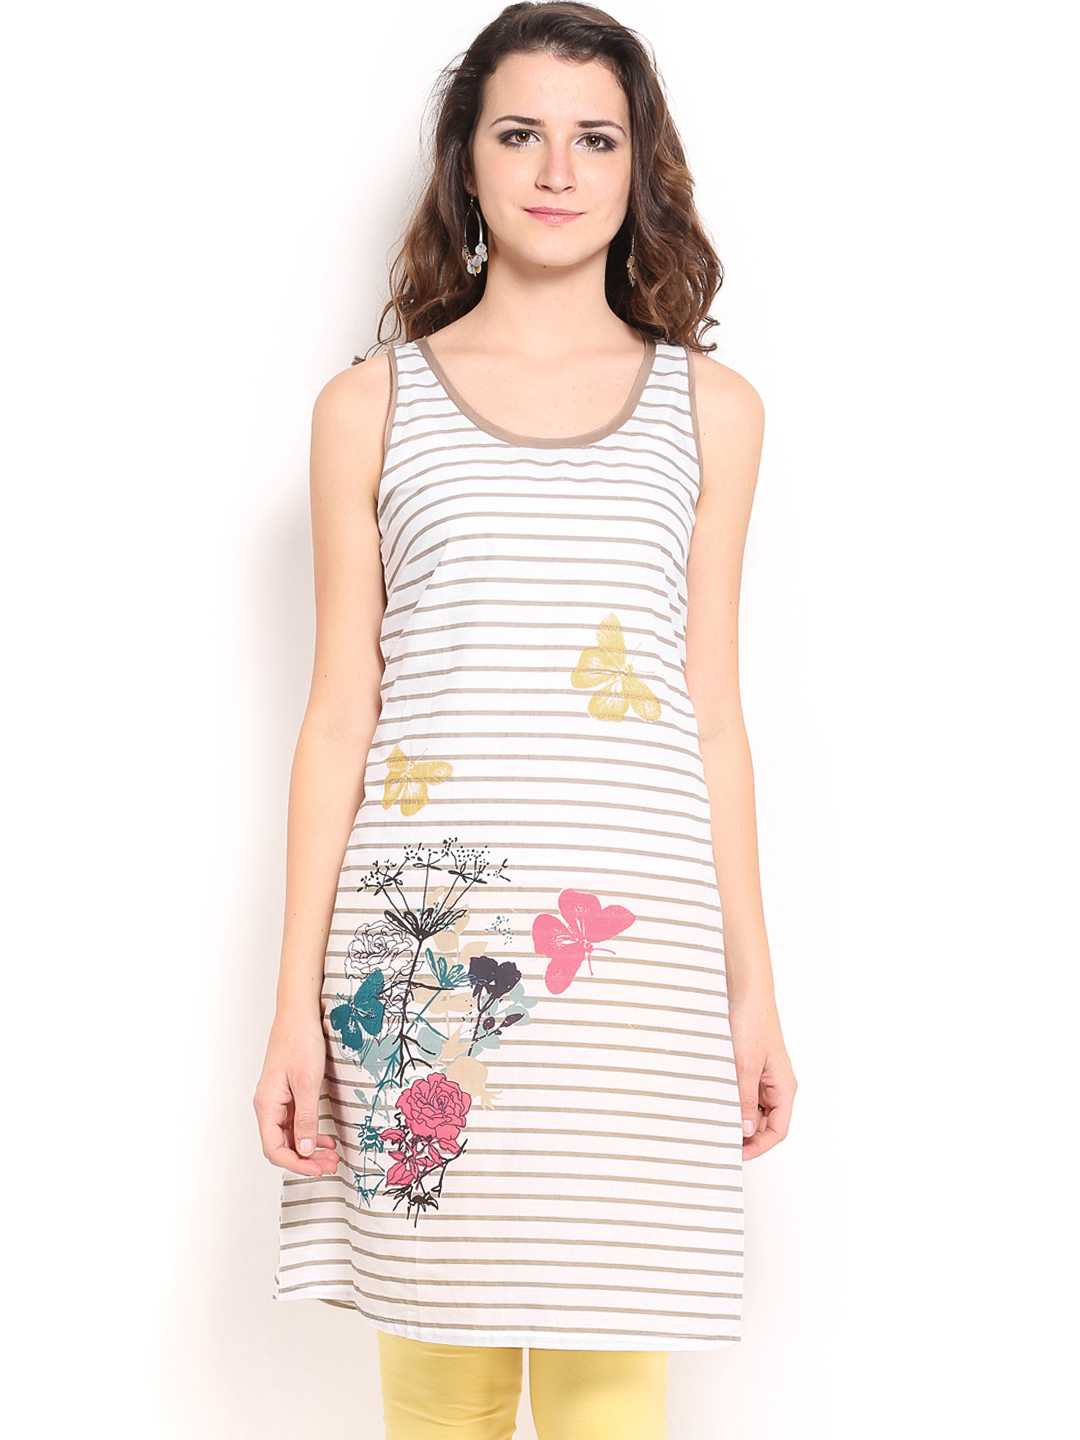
W Women Printed White Kurta
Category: Apparel / Topwear / Kurtas
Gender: Women
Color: White
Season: Summer 2012
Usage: Ethnic